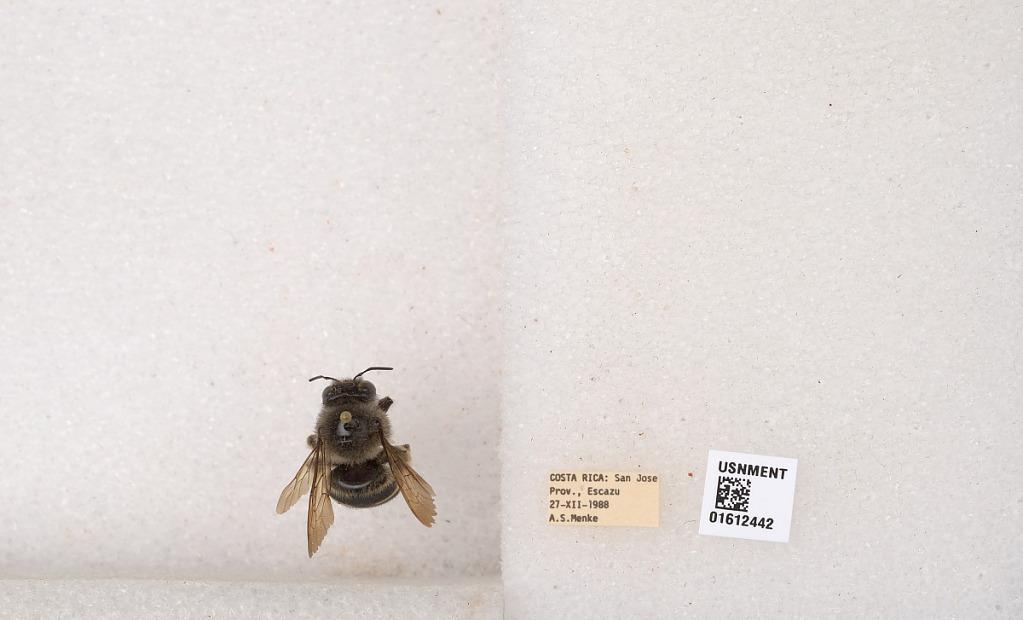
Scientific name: Xylocopa
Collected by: A. Menke
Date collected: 1988-12-27
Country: Costa Rica
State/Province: San Jose
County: Escazu
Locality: Escazu